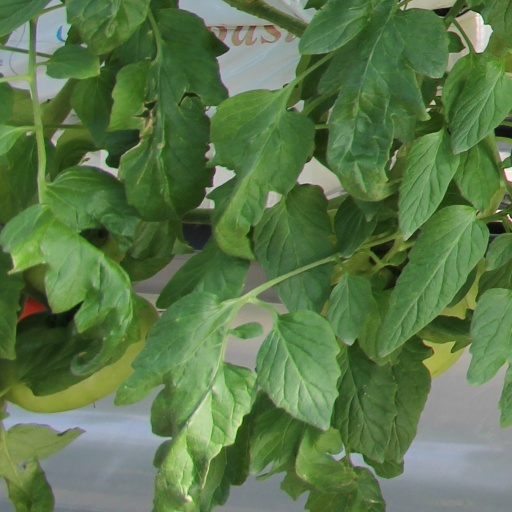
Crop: tomato